Descent: An Irresistible Tragicomedy of Everyday Life

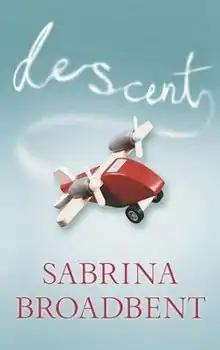
First edition

Descent: An Irresistible Tragicomedy of Everyday Life is a 2004 "roman à clef" by Sabrina Broadbent about a troubled marriage. The protagonist, Genevieve, is a psychiatric nurse whose husband, a filmmaker, leaves her at home while he travels the world having sexual intercourse with well-known actresses. "Descent" was Broadbent's debut novel and is based on her own marriage. After "Descent", her next novel was "You Don't Have to be Good", which also takes romantic problems as its subject. "Descent" was the inaugural winner of the W H Smith Raw Talent Award. Stephen Rodrick of "The New York Times" called "Descent" "a touching, smart novel."